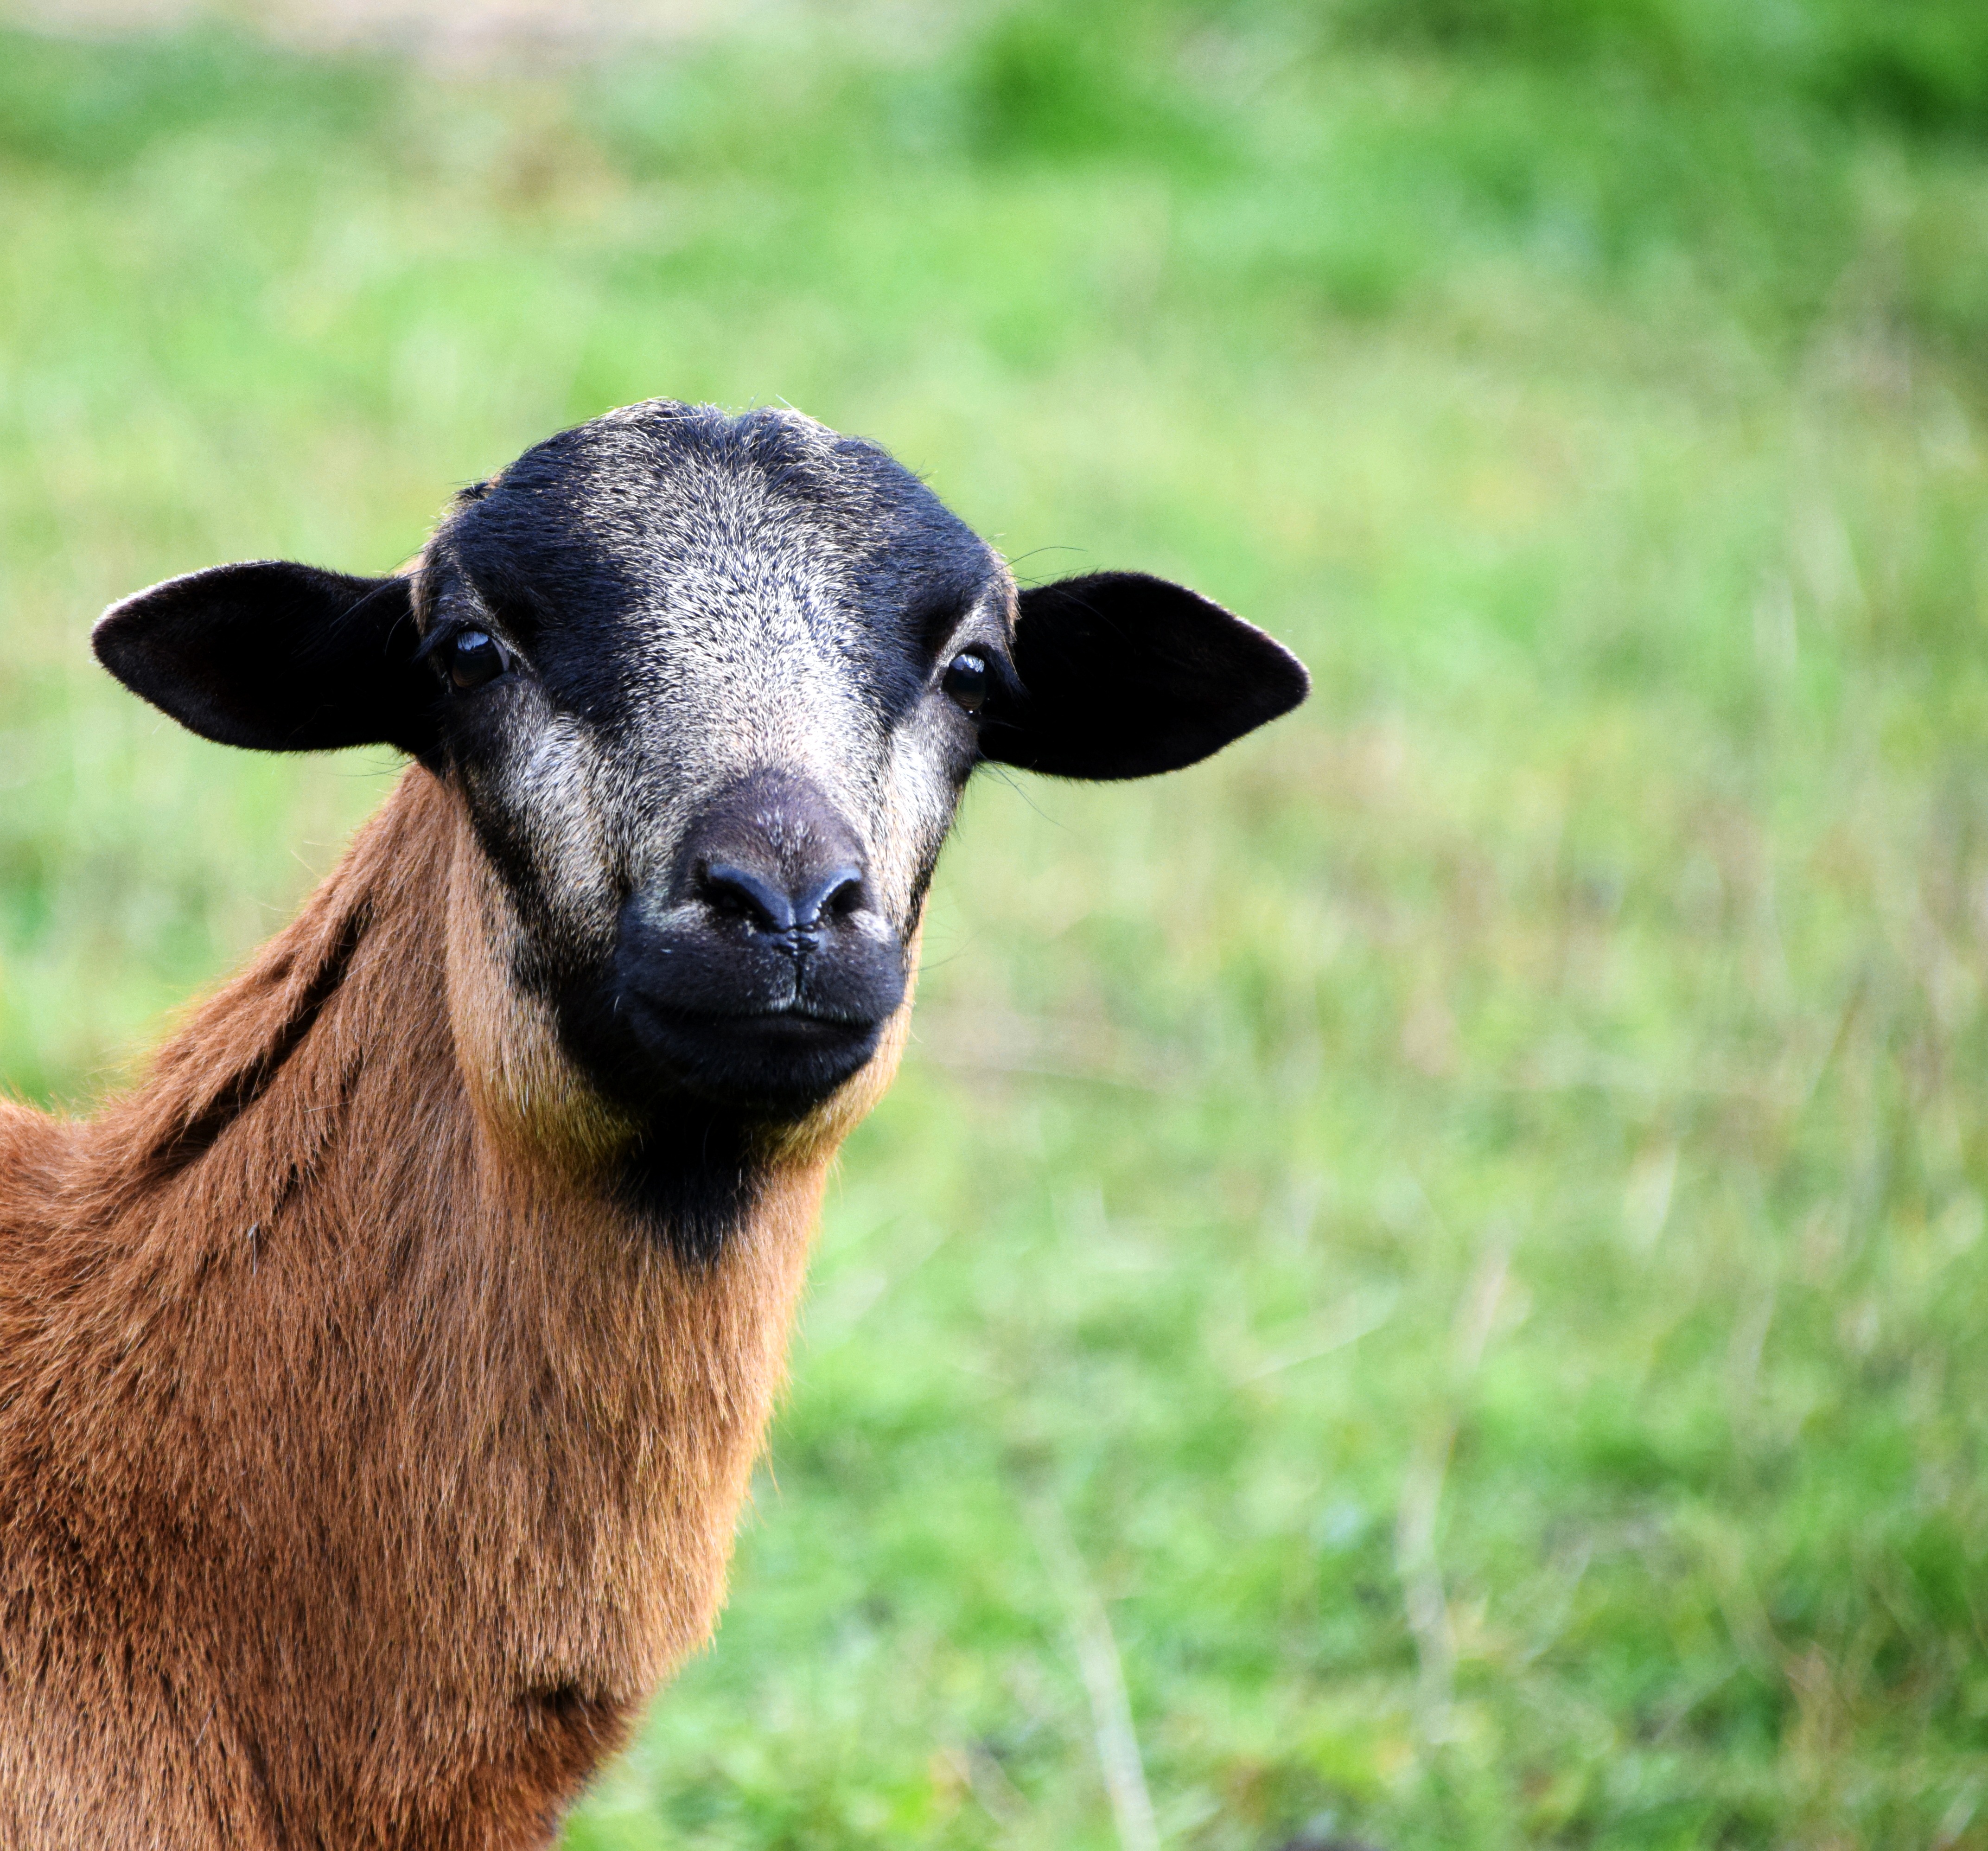
nature, grass, field, meadow, view, animal, cute, wildlife, goat, fur, pasture, grazing, livestock, sheep, brown, mammal, agriculture, fauna, goats, grassland, head, vertebrate, creature, sheeps, curious, attention, animal world, wildlife photography, domestic goat, goat's head, cow goat family, brown sheep